Mikoyan MiG-35

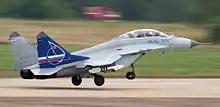
A pre-series MiG-35D taking off

The MiG-35 is powered by two FADEC RD-33MK "Morskaya Osa" (literally: "Sea Wasp" or "Chironex fleckeri") turbofans. The RD-33MK is a highly improved variant and the latest version of the Klimov RD-33 turbofan and was intended to power the MiG-29K and MiG-29KUB. It has 7% more power compared to the baseline model due to the use of modern materials in the cooled blades, providing a higher thrust of 9,000 kgf. In response to earlier criticism, the new engines are smokeless and include systems that reduce infrared and optical visibility.